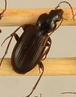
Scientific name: Calathus advena
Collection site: Rocky Mountains NEON (RMNP), plot RMNP_014